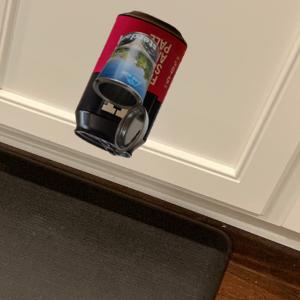
Label: cans